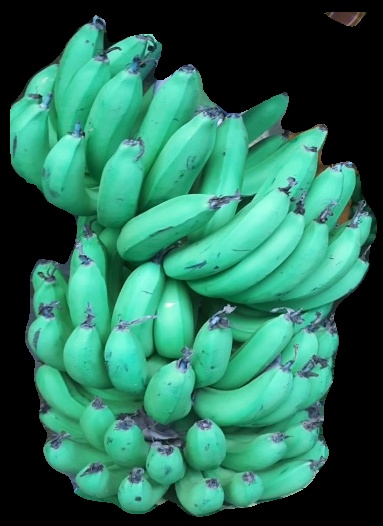
Variety: pachbale
Grade: grade1